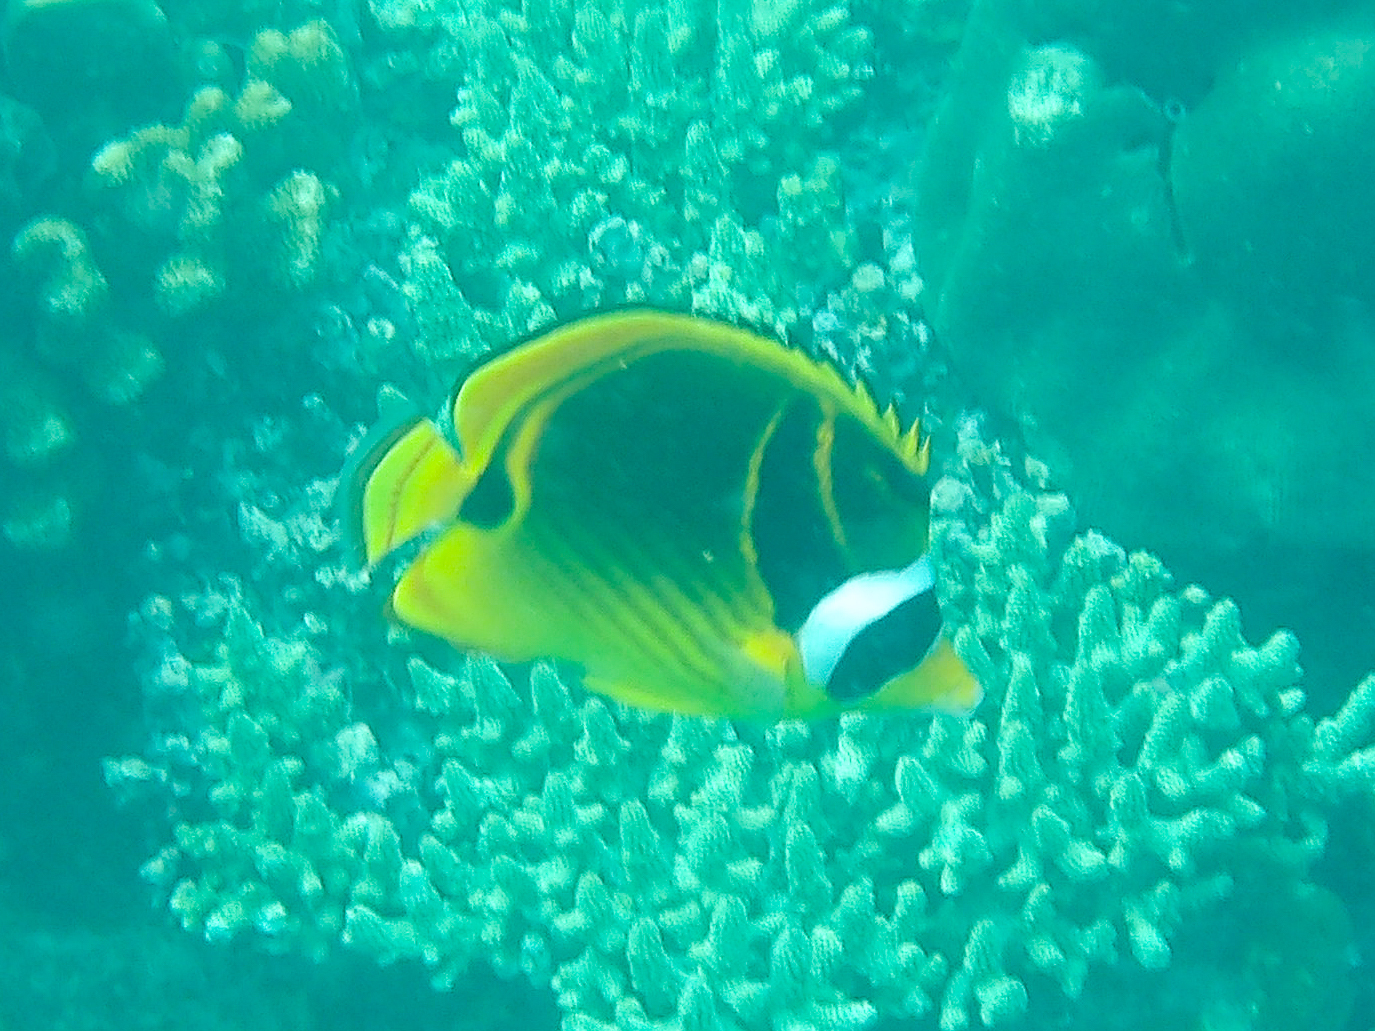
Chaetodon lunula (Raccoon Butterflyfish)